Woolworths (New Zealand supermarket chain)

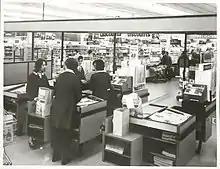
Woolworths Supermarket, Upper Hutt, 1974

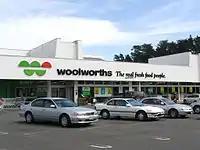
Woolworths Wanganui, 2006

Percy Christmas opened the first Woolworths store on Cuba Street, Wellington in 1929. It expanded into a chain of stores, initially selling general merchandise.